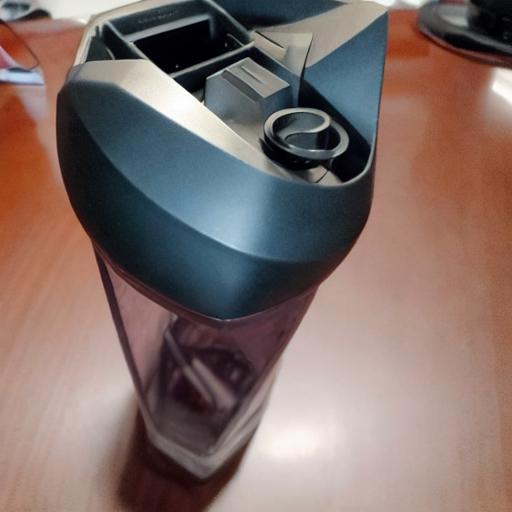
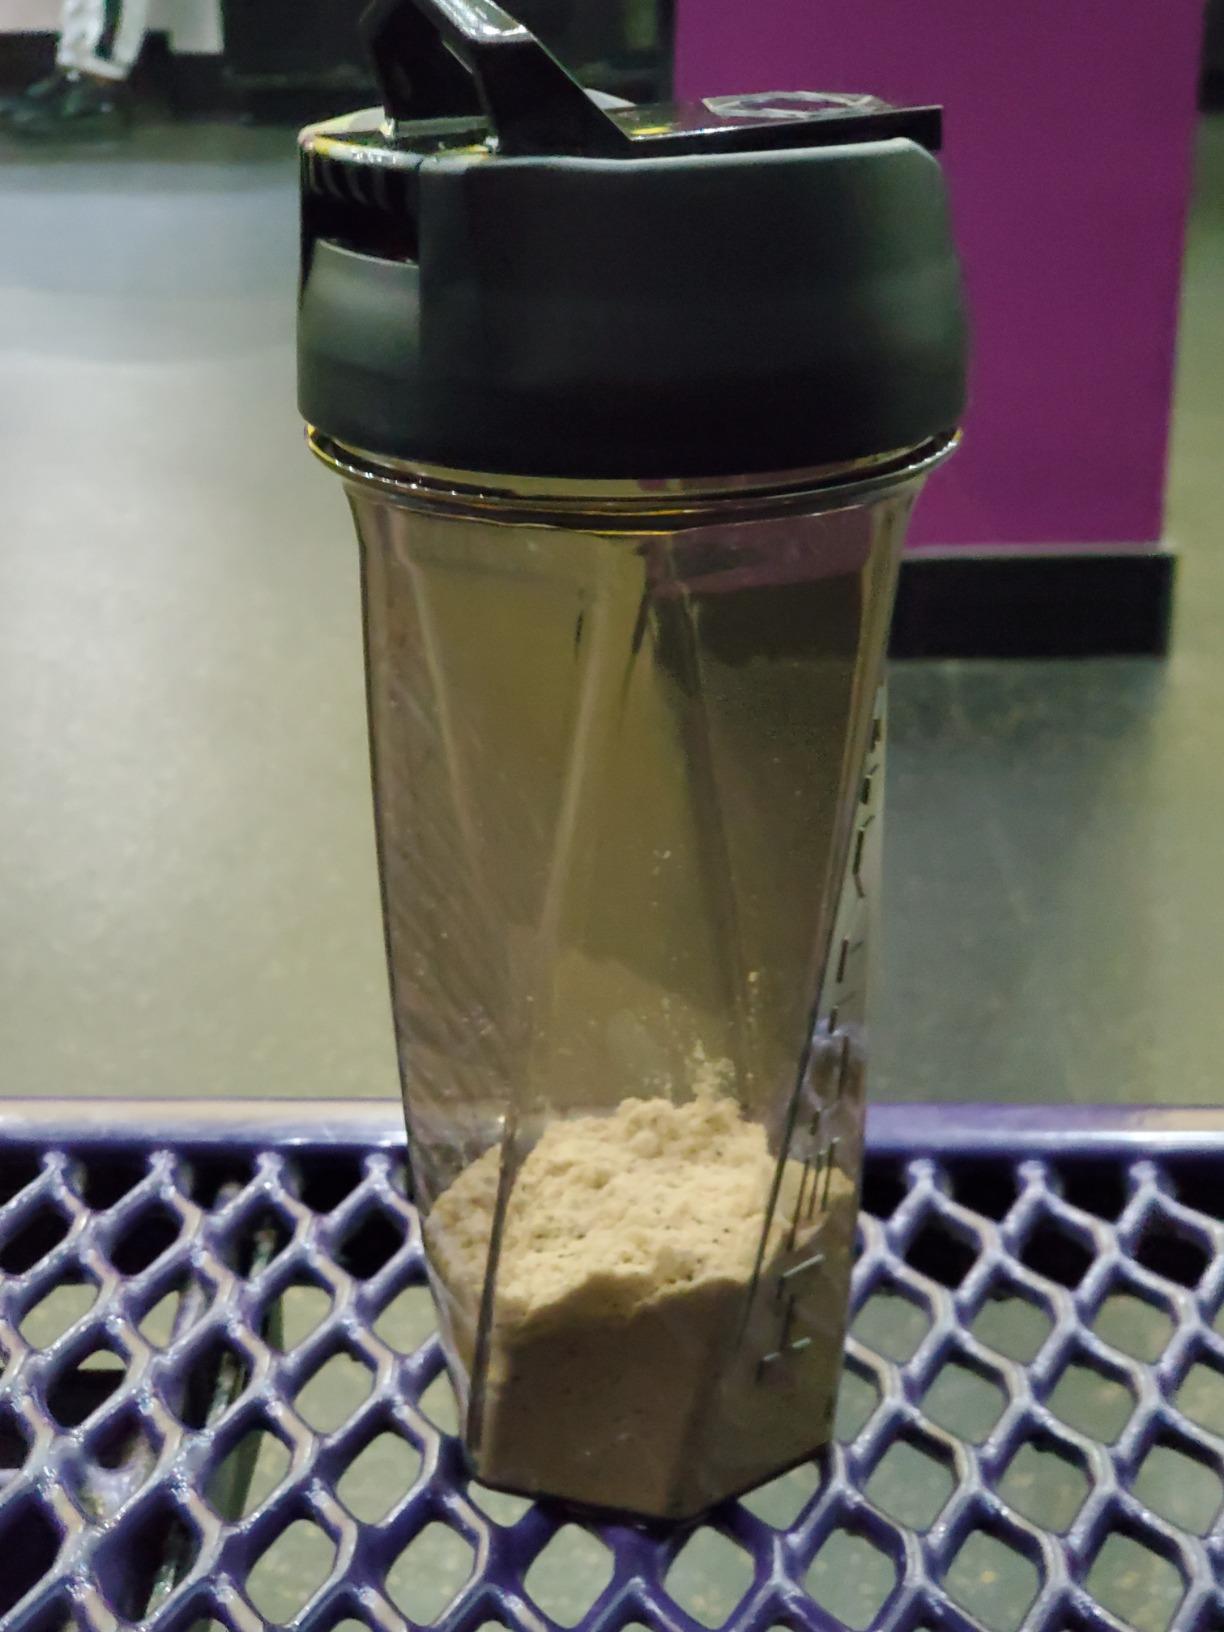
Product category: items_blender
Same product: no